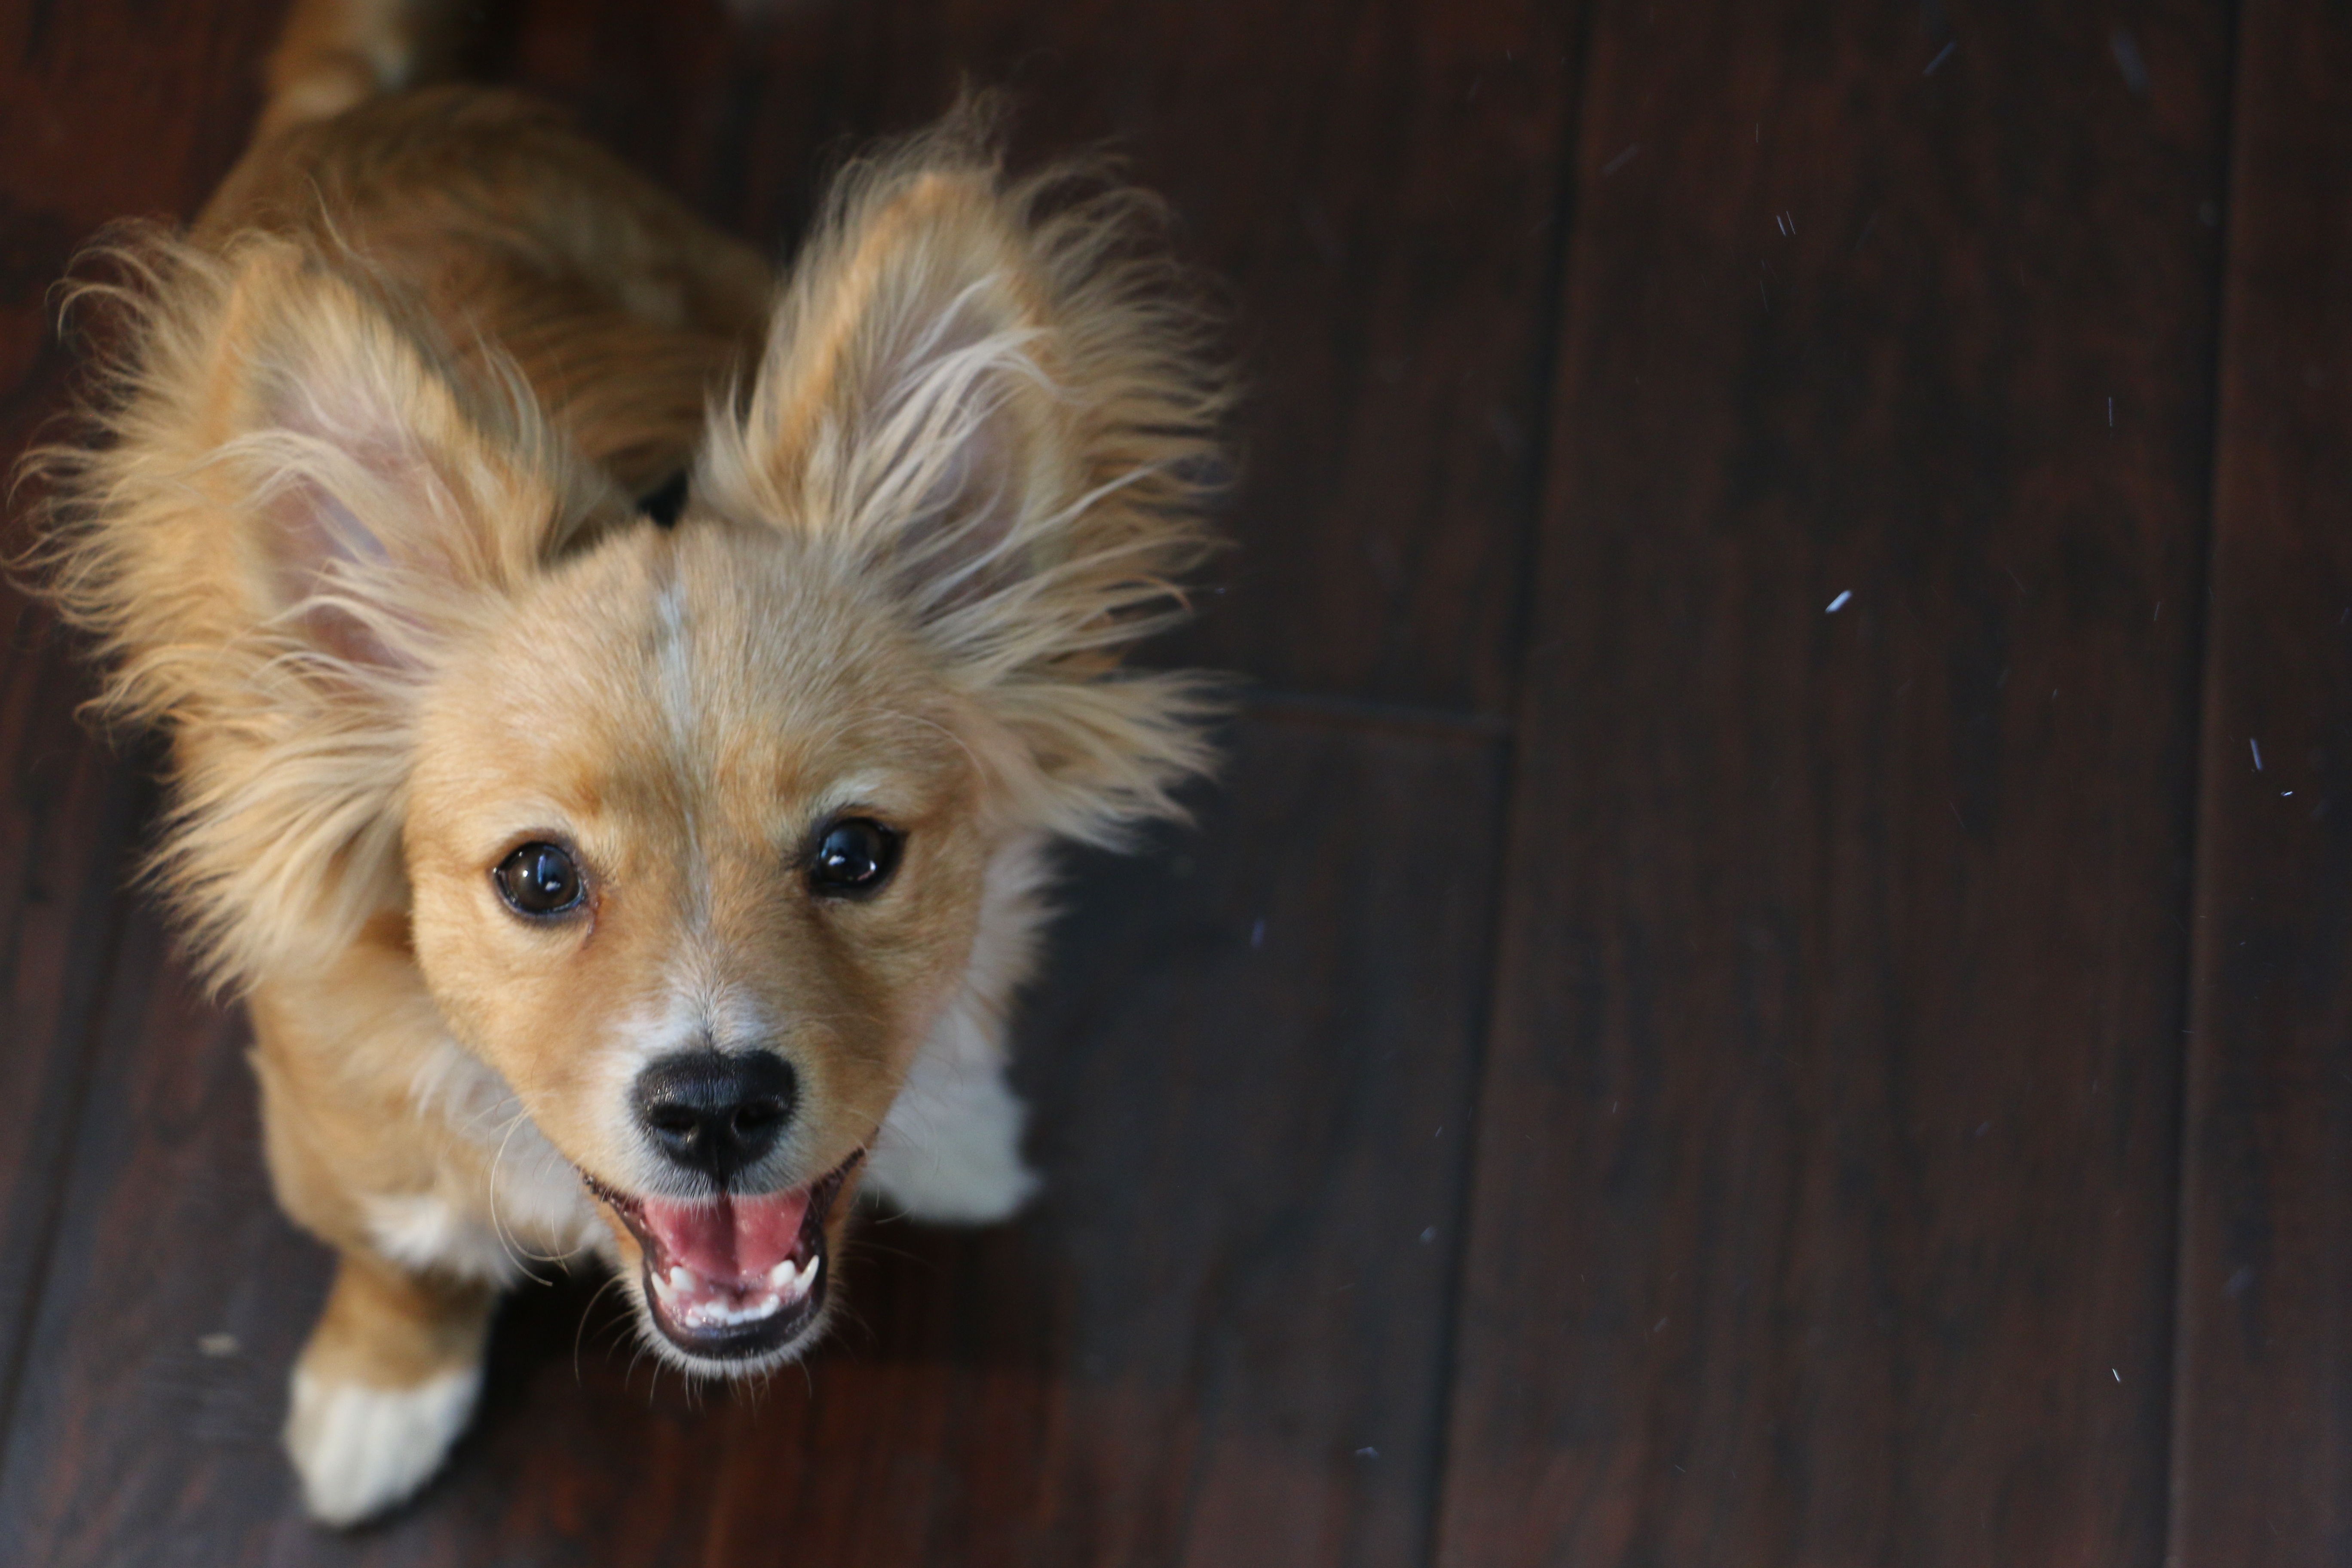
puppy, dog, animal, cute, canine, mammal, furry, vertebrate, dog breed, dog like mammal, dog breed group